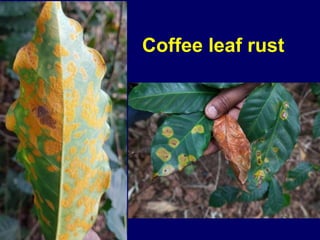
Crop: unknown
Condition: coffee_coffee_rust